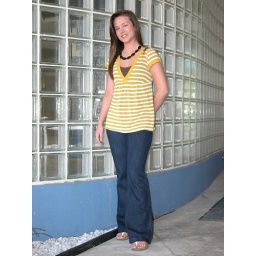
AJ in yellow top and blue jeans